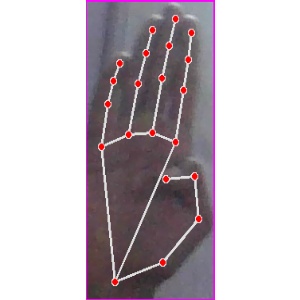
अक्षर: झ